Defence forces of the European Union

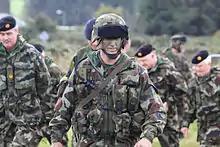
Irish Army personnel from the Nordic Battle Group at an exercise in 2010

The Helsinki Headline Goal Catalogue is a listing of rapid reaction forces composed of 60,000 troops managed by the European Union, but under control of the countries who deliver troops for it. The Headline Goal 2010 was its successor.